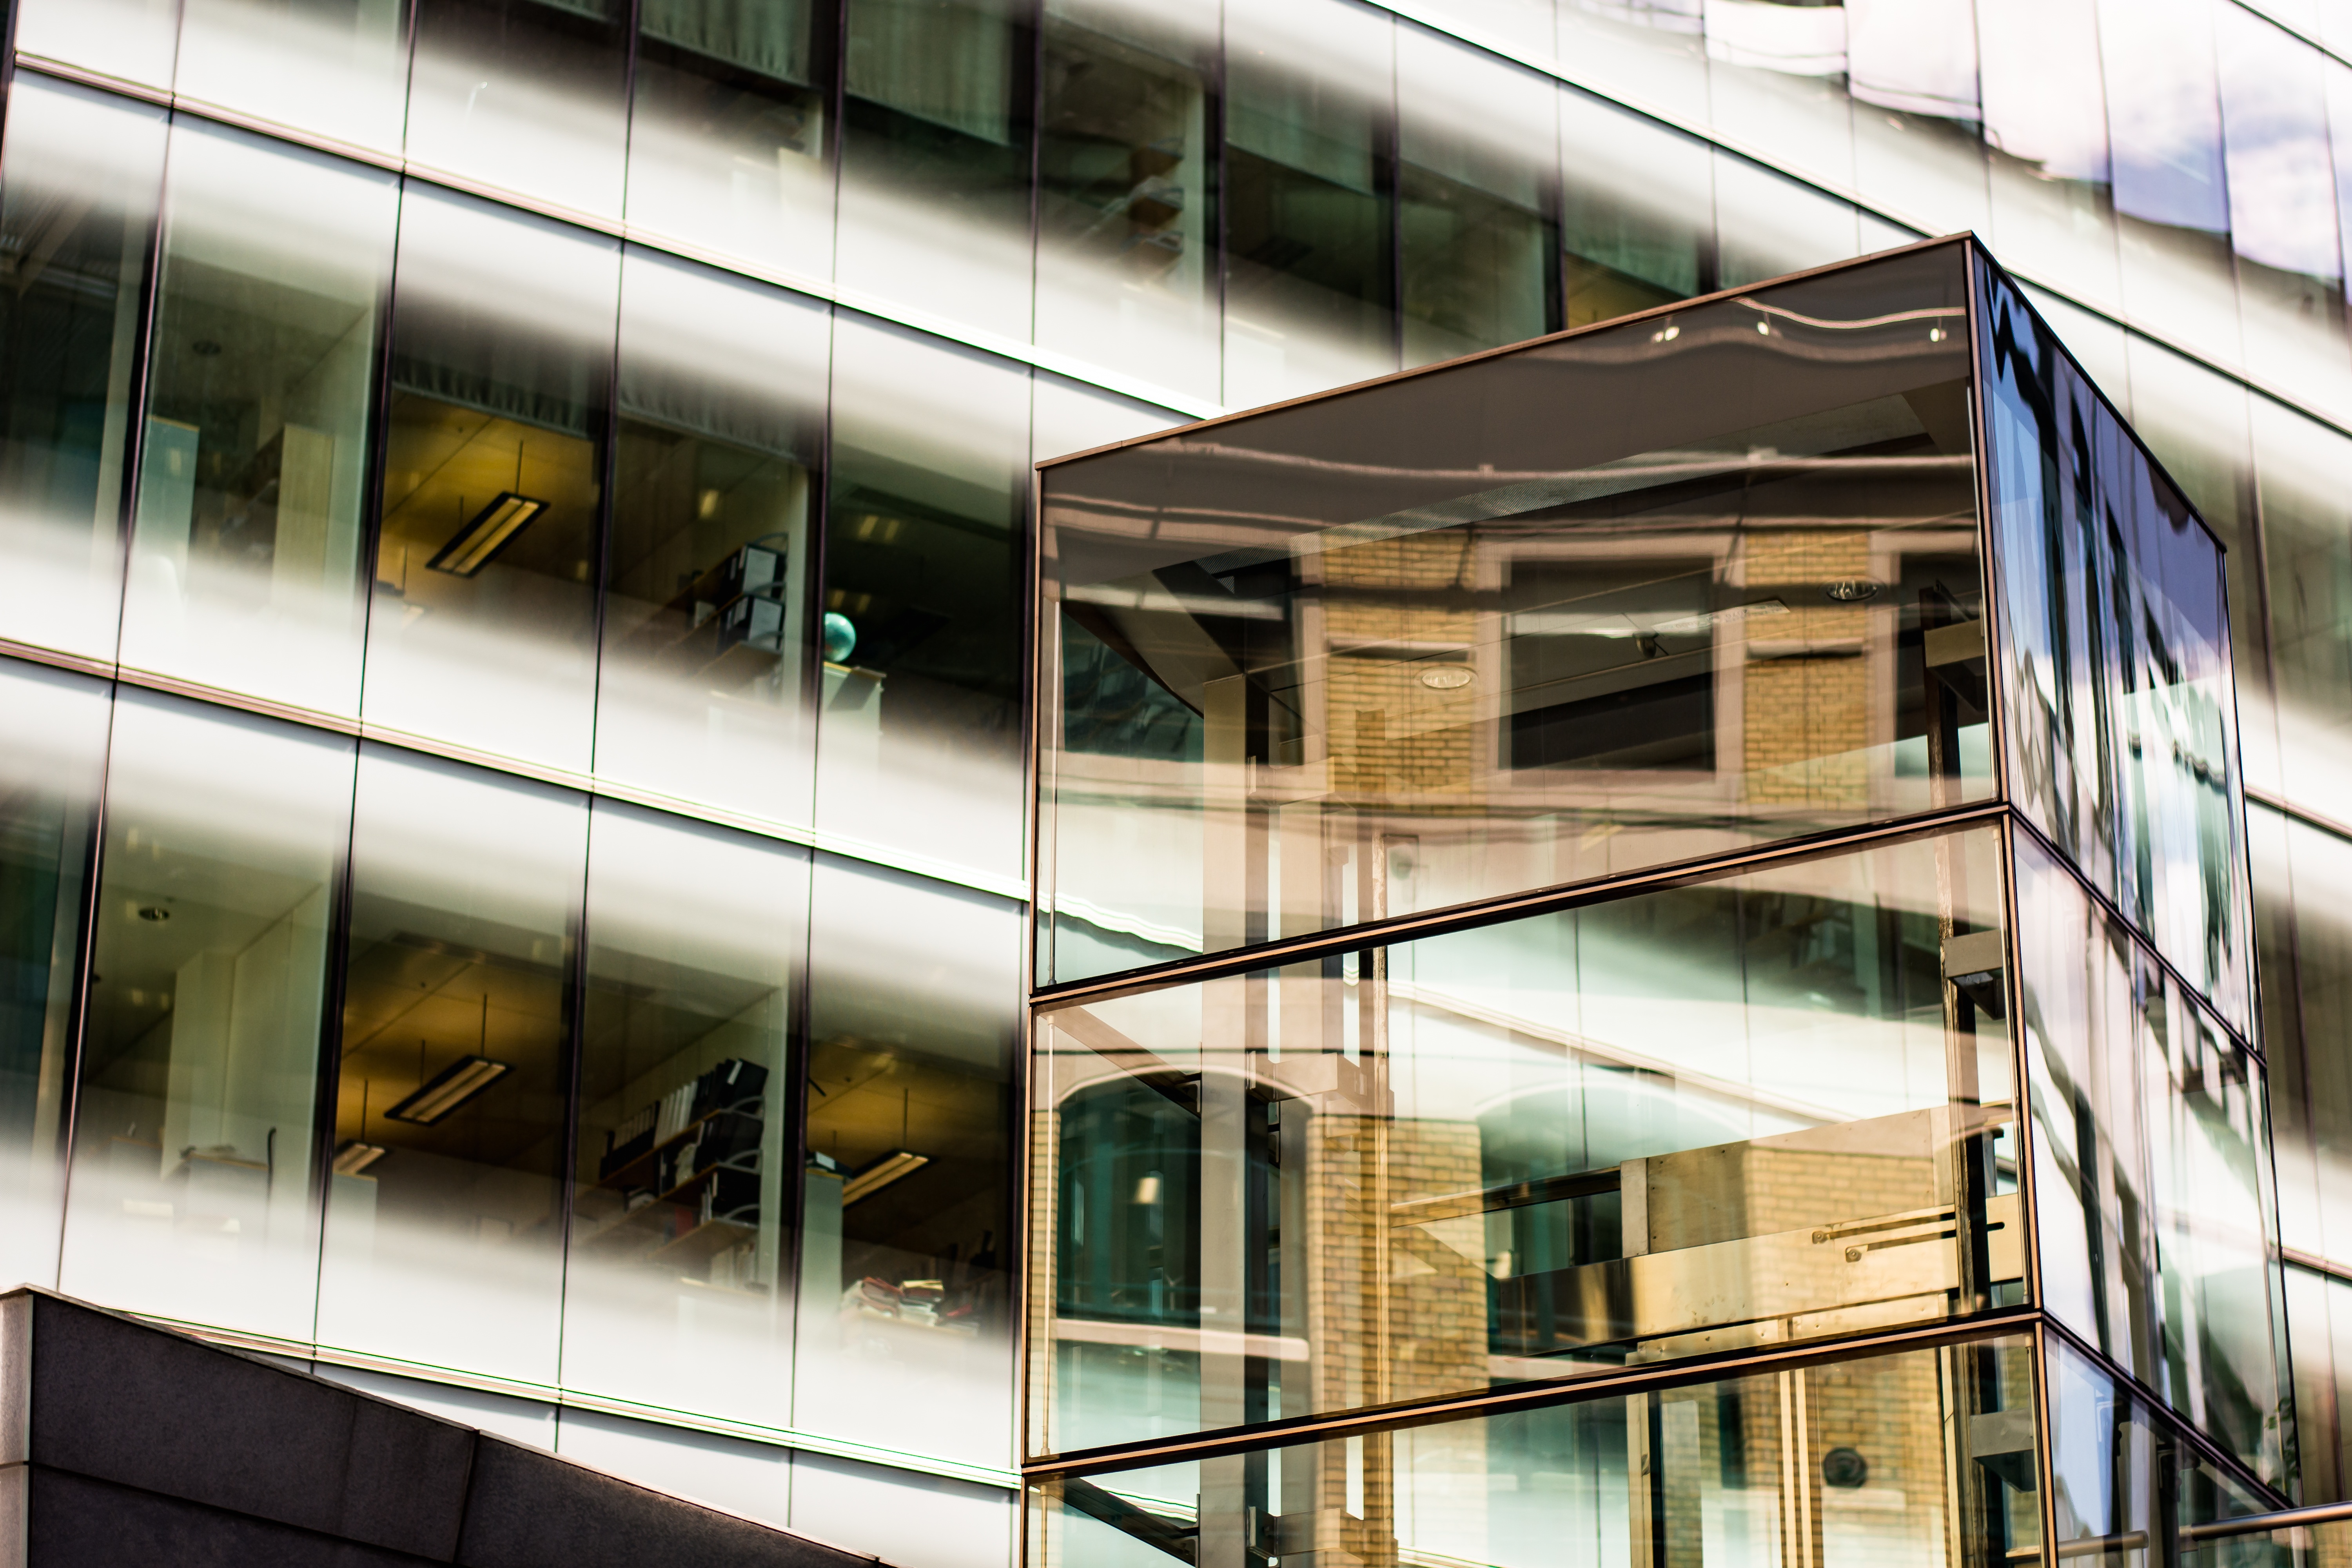
architecture, window, glass, perspective, building, city, urban, steel, construction, reflection, facade, professional, business, modern, interior design, engineering, design, offices, headquarters, daylighting, urban area, window covering, structural design